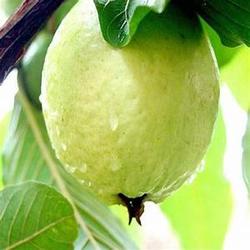
Label: Guava